Manuela Lareo

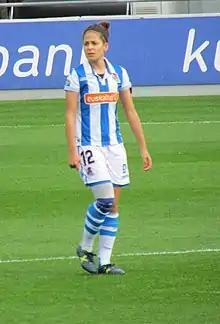
Lareo in 2018

Manuela “Manu” Lareo Polanco (born 29 May 1992) is a football manager and former player who played as a left attacking midfielder. Born in Spain to a Dominican mother, she capped for the Dominican Republic women's national team, which she is the current technical assistant.